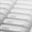
Label: keyboard